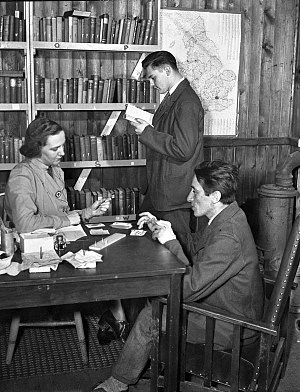
Cribbage
To cribbagespillere (ved bordet), 1944.
Cribbage er et kortspil, der traditionelt spilles af to spillere, men også kan spilles af tre, fire eller flere. Spillet har flere elementer, herunder gruppering af kort i forskellige kombinationer. Til spillet hører et særligt cribbage-bræt til at holde styr på pointgivningen, den specielle crib, som er en separat hånd, der fungerer som kortgiveren, et unikt pointgivningssystem, hvor man får point for kortkombinationer, der samlet giver 15. Spillet har været betegnet som det "nationale britiske kortspil", og det er det eneste, der lovligt kan spilles på steder, hvor der serveres alkohol uden krav om lokal udstedt tilladelse.